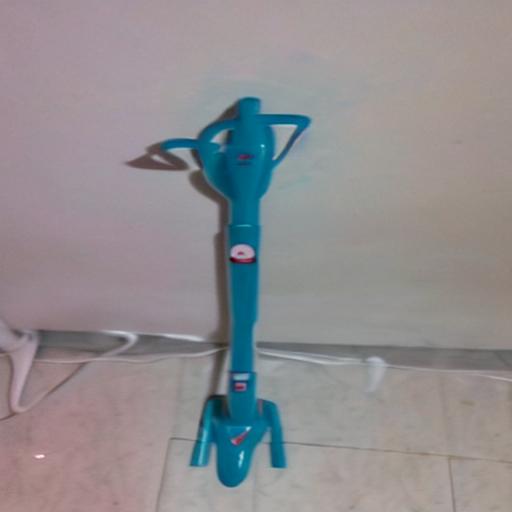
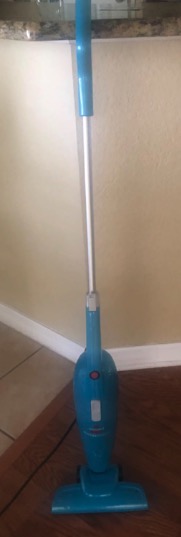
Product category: items_vacuum
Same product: no